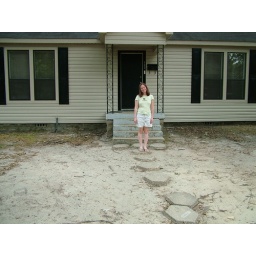
Melissa standing in the front of our home